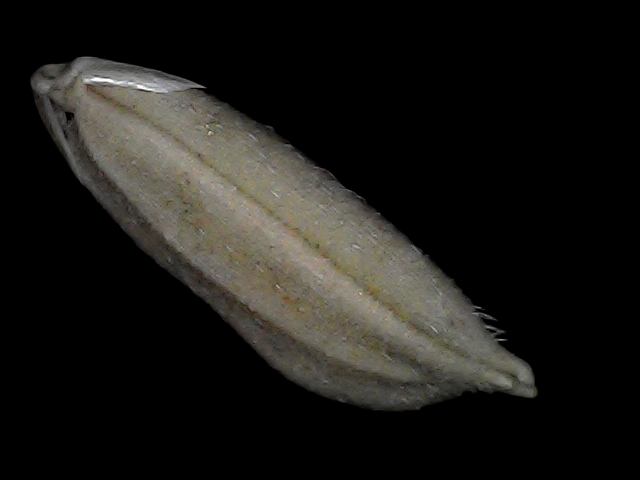
Rice variety: Bd79